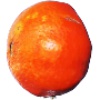
Label: Clementine 1